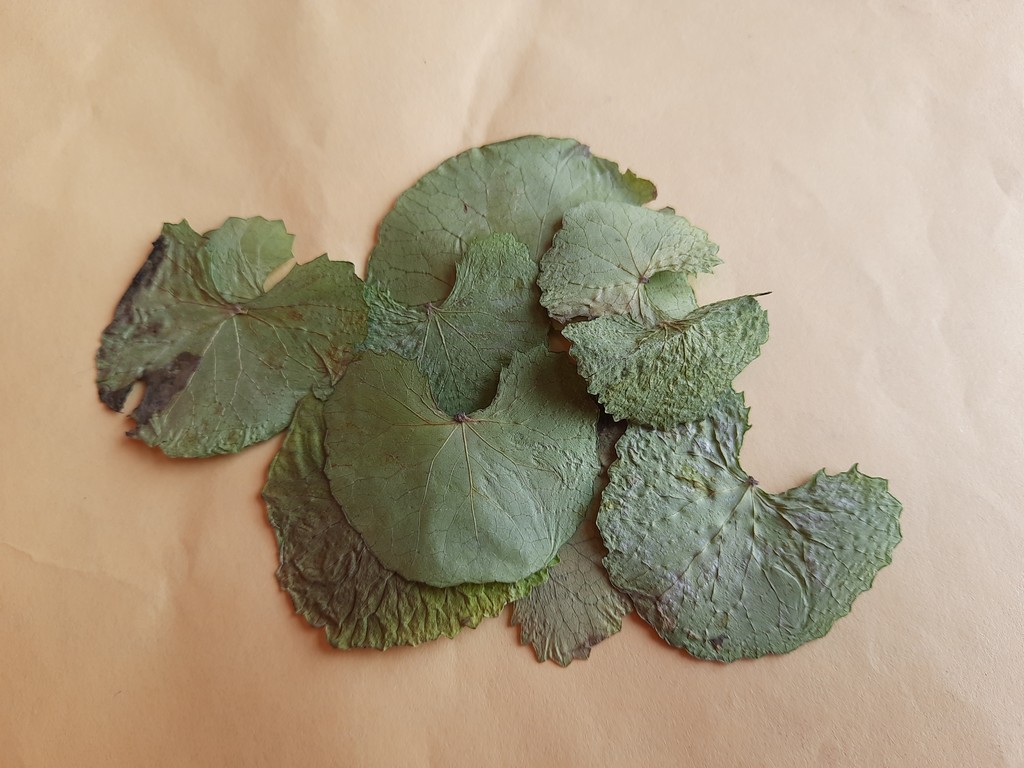
Label: Dried